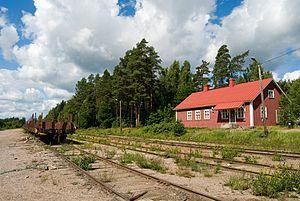
Vierumäki est un village finlandais situé dans la municipalité d'Heinola dans la région de Päijät-Häme, dans la Finlande méridionale.